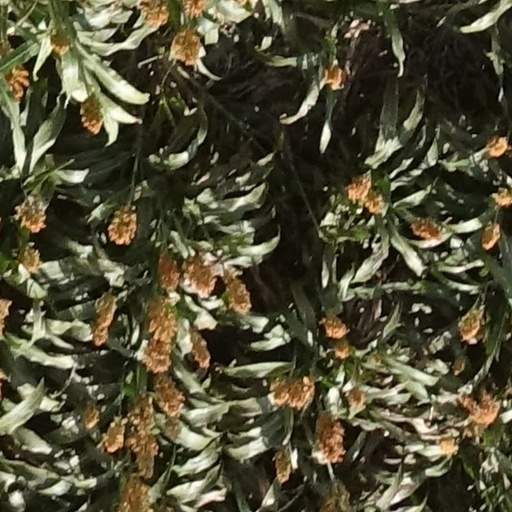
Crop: sorghum